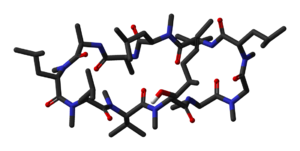
La ciclosporine est un agent immunosuppresseur dont l'utilisation thérapeutique, dès le début des années 1980, a permis un essor considérable du domaine de la transplantation d'organes en prévenant le rejet aigu des allogreffes. Aujourd'hui encore largement employée en transplantation, quoique concurrencée par des molécules plus récentes, la ciclosporine a également des applications en dermatologie et dans le traitement de certaines maladies auto-immunes.